Aaron Ramsey

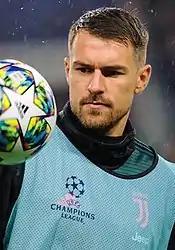
Ramsey warming up with Juventus in 2019

On 11 February 2019, Ramsey signed a four-year contract with Juventus, which officially took effect on 1 July 2019. He would receive £400,000 a week making him the highest-earning British player ever based on basic salary. He made his debut as a substitute in a pre-season friendly. His official club debut came on 18 September, when he made a second-half substitute appearance in Juventus' opening Champions League fixture of the 2019–20 season, a 2–2 away draw against Atlético Madrid. He made his Serie A debut and first start for the club on 21 September, in a 2–1 home win over Verona, during which he also scored his first goal for the club.